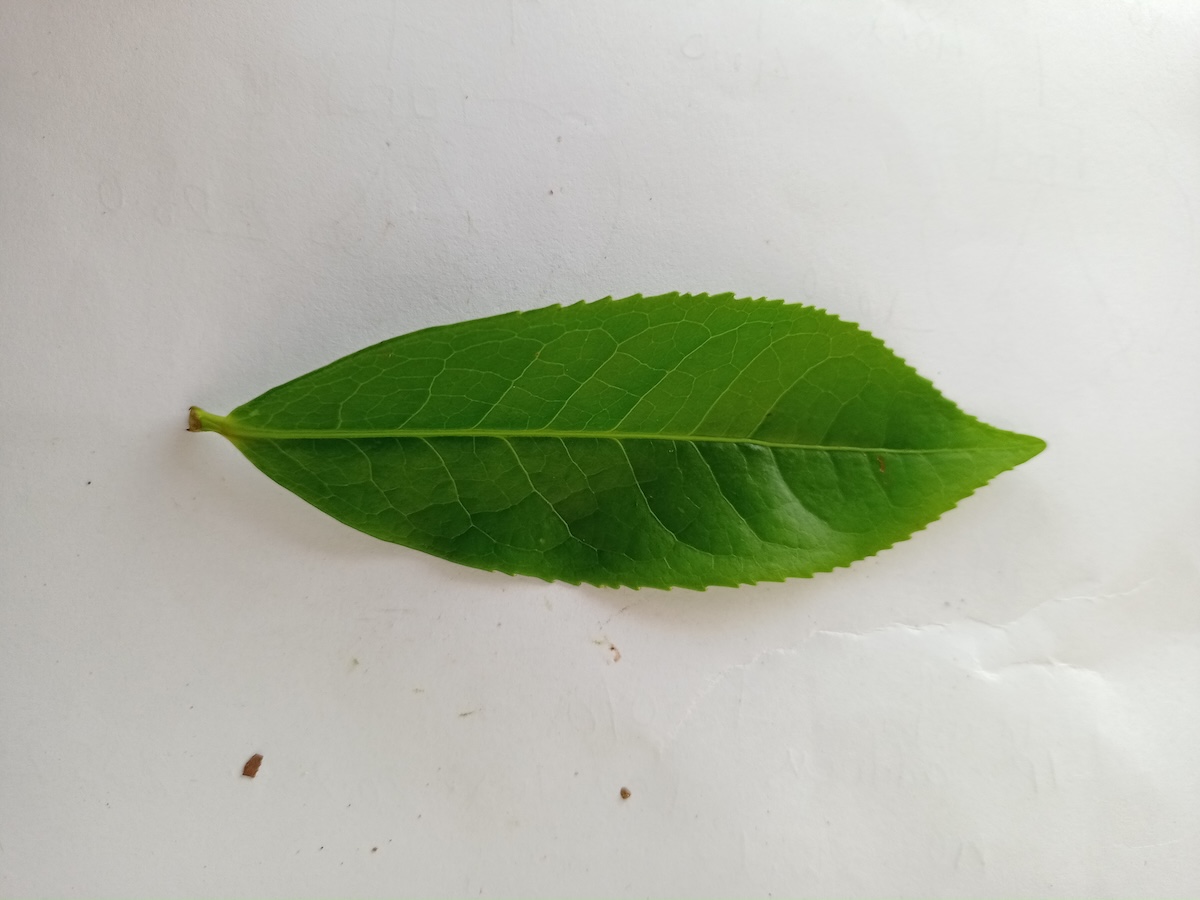
Label: Healthy leaf